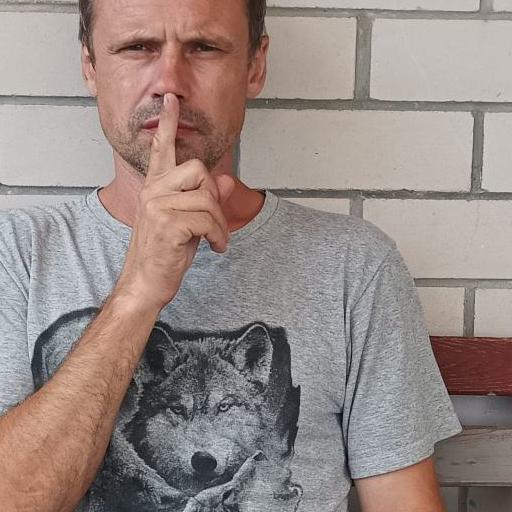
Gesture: mute